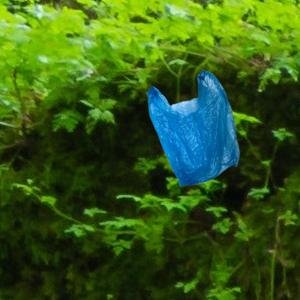
Label: plasticbags